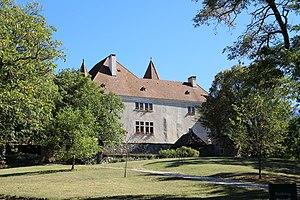
Château de Montmeilleur
Saint-Baudille-et-Pipet est une commune française située dans le département de l'Isère en région Auvergne-Rhône-Alpes.